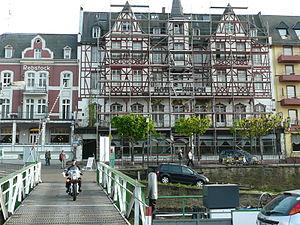
Hotel construit vers 1900 en cours de rénovation apparente mais démoli depuis comme constaté en 2012